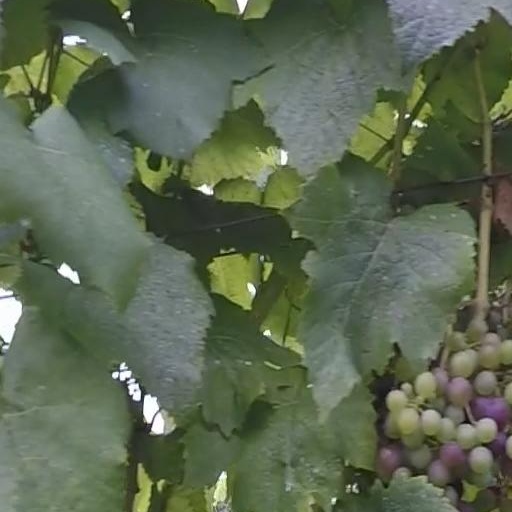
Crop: grape